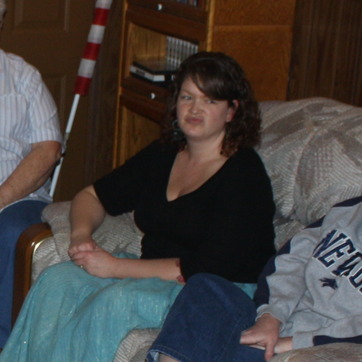
Material: skin